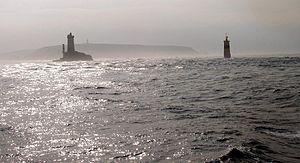
La phare de la Vieille vu d'une vedette au petit matin
Le phare de la Vieille est un phare maritime du Finistère construit de 1882 à 1887 sur le rocher de Gorlebella.